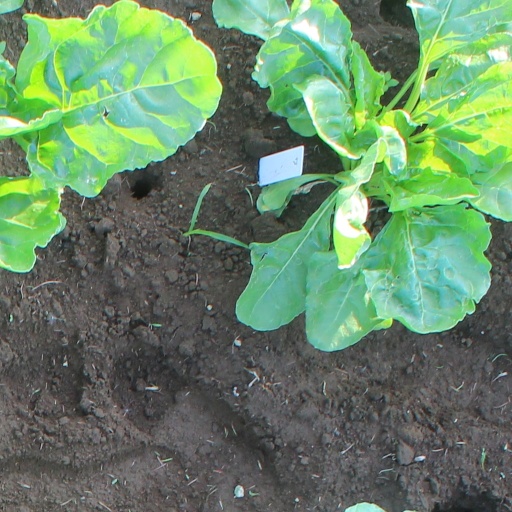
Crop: sugar beet